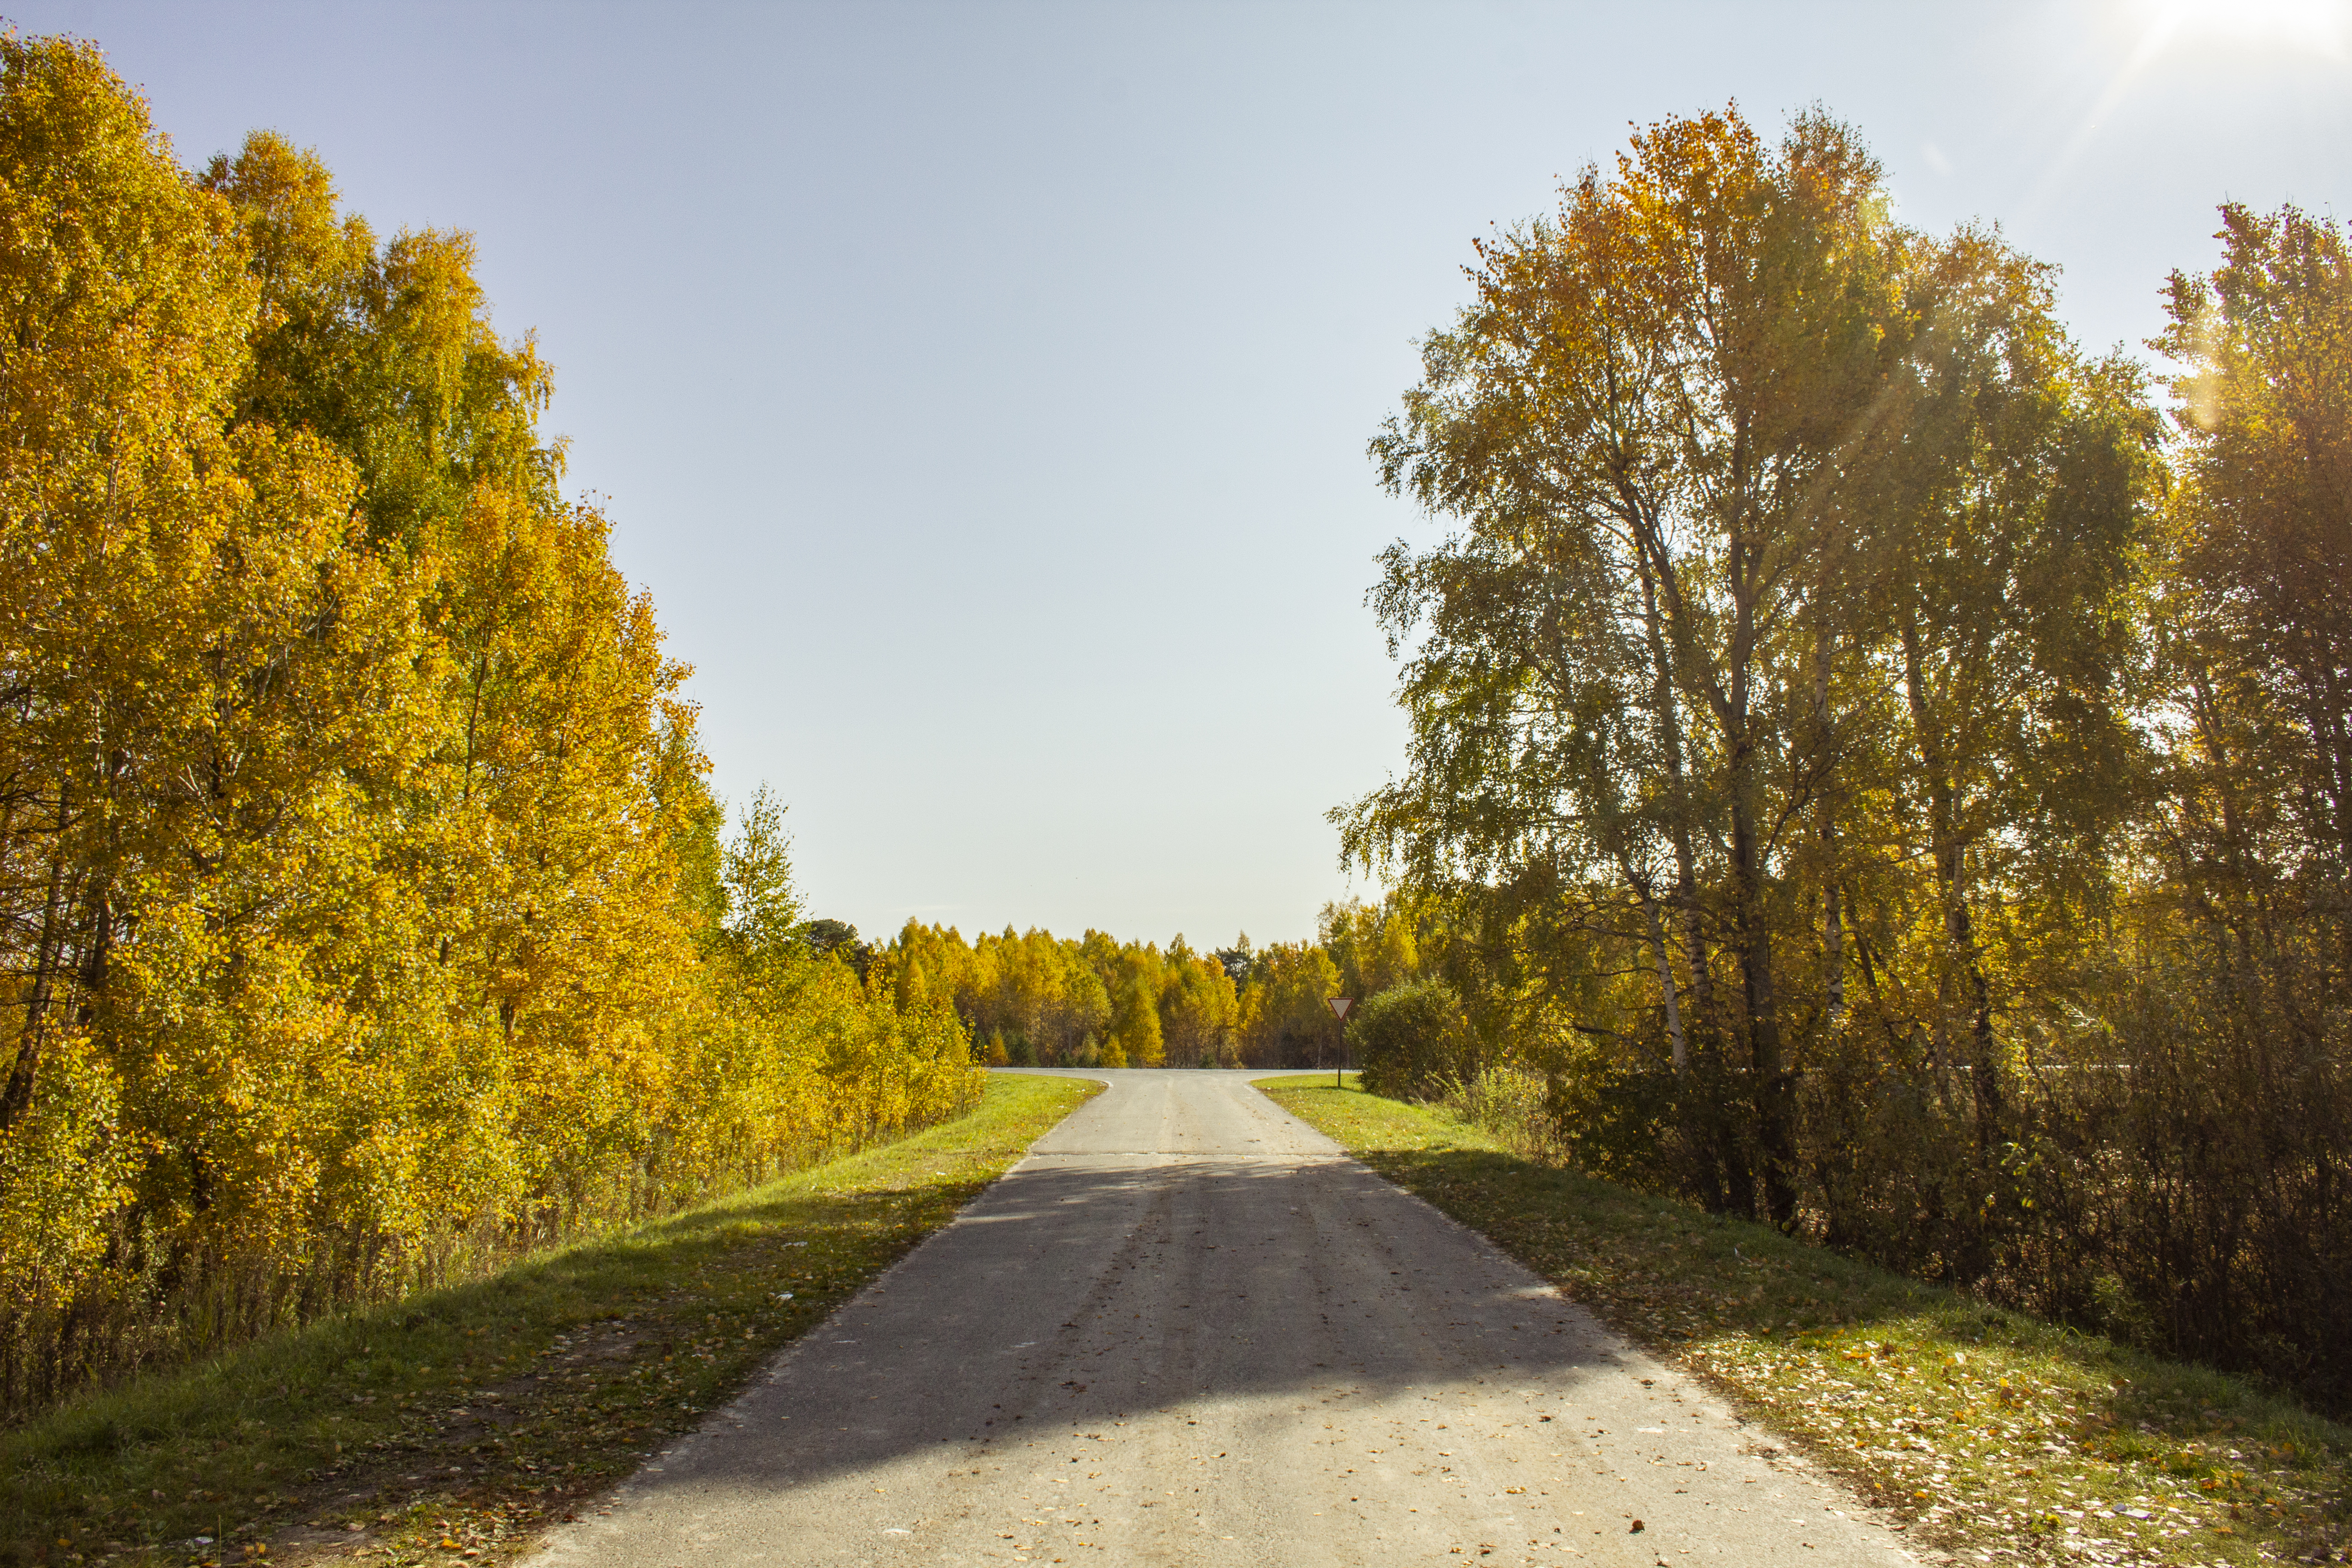
autumn, field, grass, trees, landscape, road, tree, natural landscape, nature, sky, yellow, leaf, woody plant, atmospheric phenomenon, sunlight, lane, morning, thoroughfare, plant, asphalt, infrastructure, road surface, rural area, spring, deciduous, branch, horizon, cloud, forest, nonbuilding structure, symmetry, temperate broadleaf and mixed forest